Esopus, New York

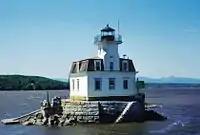
The Esopus Meadows Lighthouse

Esopus is a town in Ulster County, New York, United States. The population was 9,548 at the 2020 census. The town was named after the local indigenous tribe and previously thought to mean "small river" in English. However, in the Lenape language, the word translates to "Wellspring of Creation". The Esopus people were one of the Lenape (Delaware) bands, belonging to a people who ranged from western Connecticut through lower New York, western Long Island, and parts of New Jersey and Pennsylvania along the Delaware River. The town is on the west bank of the Hudson River south of the city of Kingston. Its center is in Port Ewen. US Route 9W passes along the eastern side of the town.